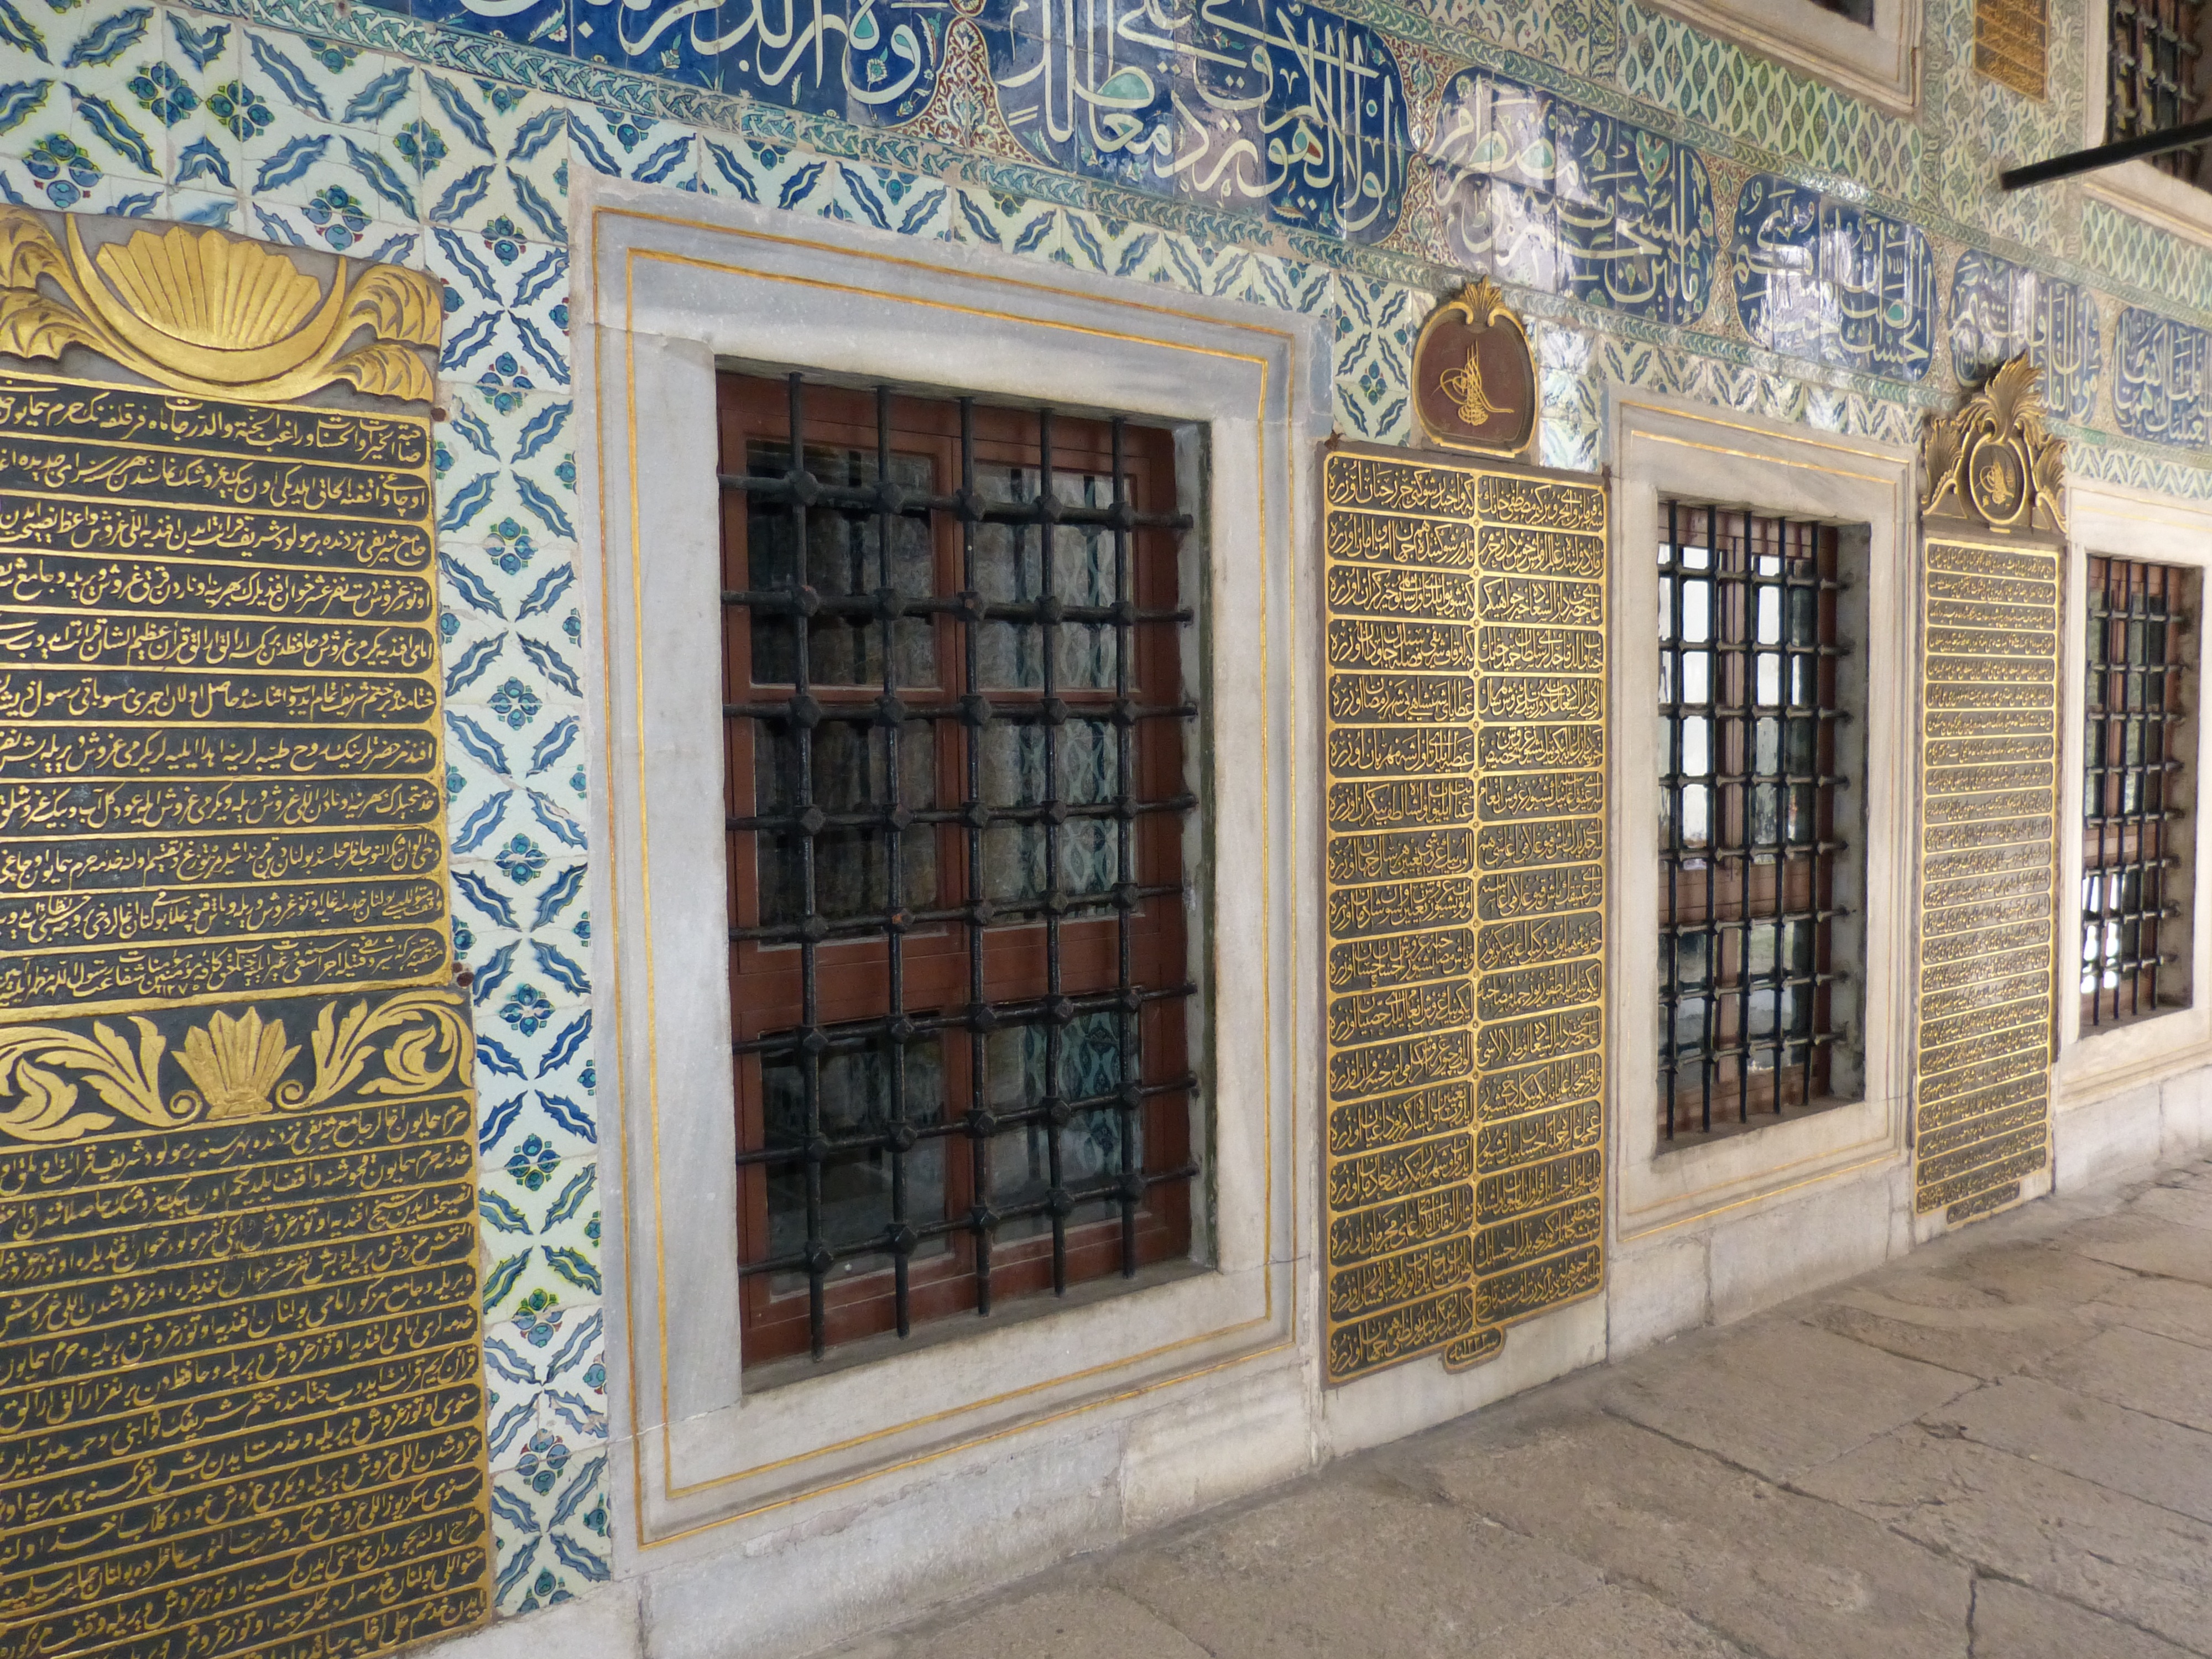
window, palace, wall, pattern, ceramic, castle, facade, property, tile, door, interior design, art, istanbul, synagogue, tourist attraction, estate, oriental, historically, orient, sultan, topkapi, window covering